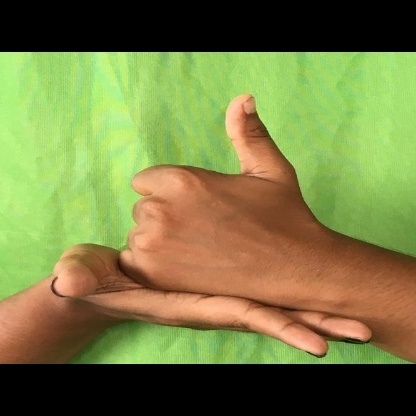
Mudra: Shivalinga